Tithonus poem

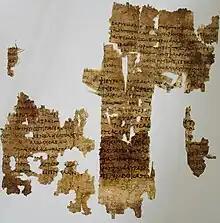
Fragments of the Cologne papyri, dating to the third century BC, preserve twelve lines of the Tithonus poem. Published in 2004, the finds drew international media attention.

The Tithonus poem, also known as the Old age poem or (with fragments of another poem by Sappho discovered at the same time) the New Sappho, is a poem by the archaic Greek poet Sappho. It is part of fragment 58 in Eva-Maria Voigt's edition of Sappho. The poem is from Book IV of the Alexandrian edition of Sappho's poetry. It was first published in 1922, after a fragment of papyrus on which it was partially preserved was discovered at Oxyrhynchus in Egypt; further papyrus fragments published in 2004 almost completed the poem, drawing international media attention. One of very few substantially complete works by Sappho, it deals with the effects of ageing. There is scholarly debate about where the poem ends, as four lines previously thought to have been part of the poem are not found on the 2004 papyrus.